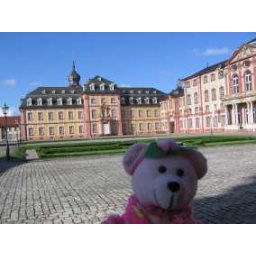
In the back you see the building in which is the church. The tower you see behind the church is the church tower.